Shirley Pearce

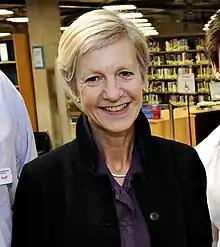
Pearce in 2010

Dame Shirley Anne Pearce (born February 1954) is a British academic and psychologist. She is Chair of Court and Council at the London School of Economics and Political Science and a member of the Higher Education Quality Assurance Panel for the Ministry of Education (Singapore).